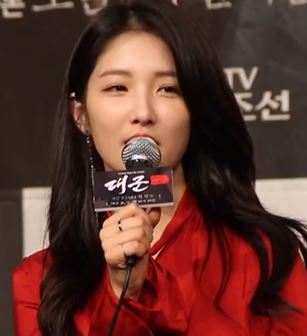
นัม จี-ฮย็อน (นักแสดงหญิง เกิดปี 2533)

| name = นัม จี-ฮย็อน
| image = '대군 - 사랑을 그리다' 제작발표회 손지현.jpg
| caption = จีฮย็อนในปี ค.ศ. 2018
| native_name = 남지현
| birth_place = อินช็อน เกาหลีใต้
| education = Sangmyung University|มหาวิทยาลัยซังมย็อง
| years_active = 2009–ปัจจุบัน
| agent = เออร์เบินเวิกส์มีเดีย|เออร์เบินเวิกส์
| module = Infobox musical artist|embed=yes
| genre = เคป็อป
| instrument = เสียงร้อง
| years_active = 2009–2016
| label = คิวบ์เอนเตอร์เทนเมนต์|คิวบ์
นัม จี-ฮย็อน ( ; เกิด 9 มกราคม ค.ศ. 1990) รู้จักกันดีในชื่อจีฮย็อน และชื่อในวงการเดิมของเธอ ซล- จี-ฮย็อน เป็นนักแสดงและอดีตนักร้องชาวเกาหลีใต้ เธอเป็นที่รู้จักกันดีในฐานะอดีตหัวหน้าวงและนักร้องนำของเกิร์ลกรุปเกาหลีใต้โฟร์มินิตที่ตอนนี้ถูกยุบไปแล้ว
== ประวัติ ==
จี-ฮยอน เกิดวันที่ 9 มกราคม 1990 ที่โซล สาธารณรัฐเกาหลี จบการศึกษาจากมหาวิทยาลัยแซ็งมุง คณะเต้น เอกบัลเล จีฮยอนฝึกอยู่กับค่าย JYP Entertainment 2ปี และ ได้เซ็นสัญญากับค่ายCube Entertainment หลังจากได้เข้ามาเป็น หัวหน้าวงและนักร้อง ของวง โฟร์มินิต จี-ฮย็อนเป็นสมาชิกคนเดียวในโฟร์มินิตที่ไม่ผ่านการโฆษณาใด ๆ เลย
== อาชีพ ==
=== โฟร์มินิต ===
จี-ฮยอน ได้เซ็นสัญญากับค่ายCube Entertainment เป็นหัวหน้าวง ช่วงปลายเดือนพฤษภาคม กับ ฮย็อนอา อดีตสมาชิกวง วันเดอร์เกิลส์ หลังจากนั้นค่ายCube Entertainment ได้ปล่อยตัวอย่างอัลบั้มแรก Hot Issue ในวันที่10 มิถุนายน และ ออกมาเป็นซิงเกิลแรกในวันที่ 18มิถุนายน และถูกโปรโมต จนถึงเดือนสิงหาคม
หลังจากประสบความสำเร็จกับอัลบั้มแรก โฟร์มินิตได้ออกมินิอัลบั้มชื่อ HuH ในวันที่19 พฤษภาคม 2010 และอัลบั้มเต็ม อัลบั้มแรก ชื่อว่า 4MINUTE LEFT ทั้ง2อัลบั้มประสบความสำเร็จอย่างมาก ติดท็อป10 ของชาร์ทเกาหลีต่างๆ และโฟร์มินิตได้โฟกัสเป้าหมายไปที่ ญี่ปุ่น
หลังจากนั้น 1 ปี โฟร์มินิตได้ออกมินิอัลบั้ม ชื่อ Volume Up ได้ขึ้นท็อปชาร์ต และชนะรายการ Show Champion 2 ครั้ง รายการM! Countdown อีก1ครั้ง และสานต่อความสำเร็จ โฟร์มินิทได้ออกเพลง what's your name ซึ่งทำการคว้ารางวัล Triple crown ในราการเพลง และเพลงได้สร้างกระแสทั่วงการเพลงเกาหลีใต้ โดยครองชาร์ตเพลงนานมากในปี 2013 จนทำให้ตัววงได้รับรางวัล บอนซัง จาก Gaon Chart award และรางวัลจาก Golden disk award ไปครอง และในปี 2014 โฟร์มินิท ได้ออกเพลง Whatcha doin today ได้รับรางวัลจาก M countdown ไป 2 รางวัล
ในปี 2015 โฟร์มินิทได้ทำการเปลี่ยนแนวเพลงครั้งใหญ่เป็นการกลับมาที่เป็นตอกยำในสไตล์ของวงด้วยเพลง Crazy ได้รับรางวัลมากมายจากรายการเพลง เพลงขึ้นชาร์ตได้เร็วมากในวันเปิดตัว และ MV เพลง crazy ปัจจุบัน มียอดวิวเกิน หนึ่งร้อยล้านวิว ซึ่งเป็นกระแสทั่วโลก และในปี 2016 ตัววงได้ปล่อยเพลง Hate ออกมา ซึ่งได้ Skrillex มาเป็นผู้ Produce เพลงให้ และในเดือนมิถุนายน วงโฟร์มินิทได้ตัดสินใจยุบวง
=== กิจกรรมเดี่ยว ===
วันที่14ตุลาคม2010 เธอได้เล่นหนังแนวระทึกขวัญ ชื่อ Late Night FM ร่วมกับฮย็อนอาเพื่อนร่วมวง
วันที่7ธันวาคม2010 เธอได้อยู่ในซีรี่ It's Okay, Daddy's Girl แสดงเป็นShin Sun Hae
จี-ฮย็อนปรากฏบนมิวสิกวิดีโอของลีฮย็อนชื่อYou Are the Best of My Life ในวันที่14กุมภาพันธ์2011
จี-ฮย็อนอยู่ในละครวันหยุด A Thousand Kisses แสดงเป็น Jang Soo Ah
==ผลงาน==
=== ภาพยนตร์ ===
=== ละครโทรทัศน์ ===
=== Reality Program ===
=== วารตี้โชว์ ===
| border="2" cellpadding="4" cellspacing="0" style="margin: 1em 1em 1em 0; background: #f9f9f9; border: 1px #aaa solid; border-collapse: collapse; font-size: 95%;"
|- bgcolor="#B0C4DE" align="center"
! Year
! Title
! Role
! Notes
|-
| 2012 || "She and Her Car" || Host || MBC October 31 show.
|-
|2015
|Real beauty
|MC
|
|-
|
=== Music video appearances ===
==อ้างอิง==
หมวดหมู่:นักร้องป็อปหญิงชาวเกาหลีใต้
หมวดหมู่:นักแสดงเกาหลีใต้
หมวดหมู่:บุคคลจากอินช็อน
หมวดหมู่:นักร้องเพลงภาษาญี่ปุ่น
หมวดหมู่:ศิลปินสังกัดคิวบ์เอนเตอร์เทนเมนต์
หมวดหมู่:สมาชิกของโฟร์มินิต
หมวดหมู่:นักร้องหญิงชาวเกาหลีใต้ในศตวรรษที่ 21
หมวดหมู่:ไอดอลหญิงชาวเกาหลีใต้
หมวดหมู่:นักร้องจากอินช็อน
หมวดหมู่:นักแสดงหญิงจากอินช็อน